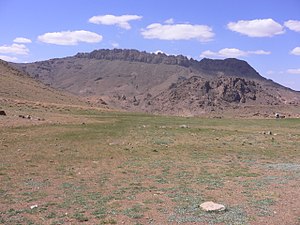
Antiatlas / Geografi / Omkringliggende bjerge
Jebel Sirwa, det højeste punkt i Antiatlas
Antiatlas, Lille Atlas eller Lille Atlas er en bjergkæde i Marokko, der en del af Atlasbjergene i den nordvestlige del af Afrika. Anti-Atlas strækker sig fra Atlanterhavet i sydvest mod nordøst, til højderne af Ouarzazate og længere øst til byen Tafilalt, i alt en afstand på ca. 500 km. Mod syd grænser området mod Sahara.